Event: Nepal Earthquake
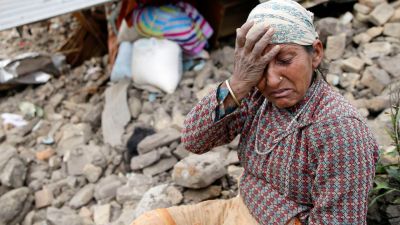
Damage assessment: damage